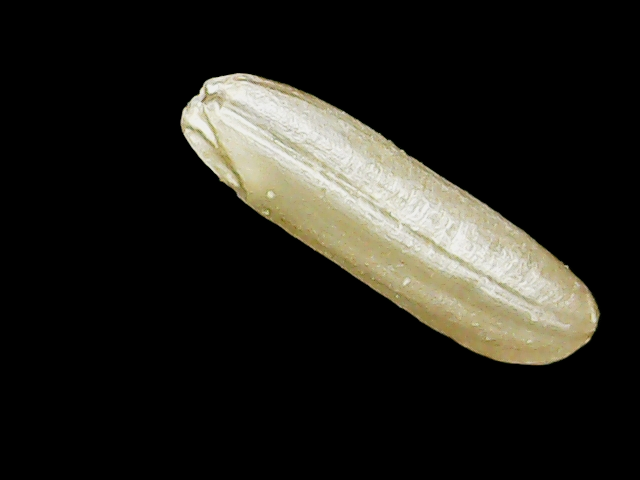
Rice variety: Binadhan16